Tellaro

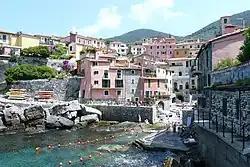
View from the church at Tellaro

Tellaro is a small fishing village, perched on a cliff on the east coast of the Gulf of La Spezia in Liguria, northern Italy. It is a "frazione" of the "comune" (municipality) of Lerici. It is one of I Borghi più belli d'Italia ("The most beautiful villages of Italy").